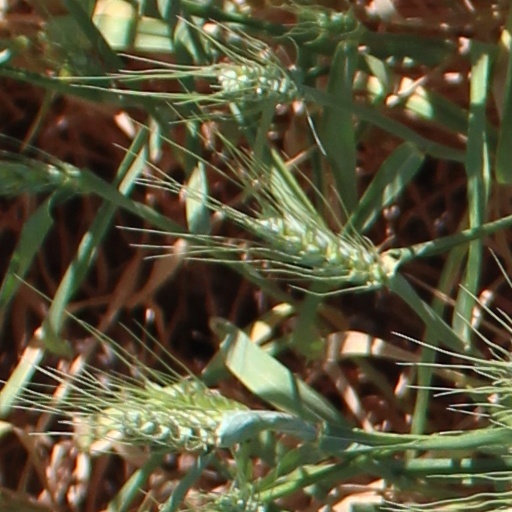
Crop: wheat